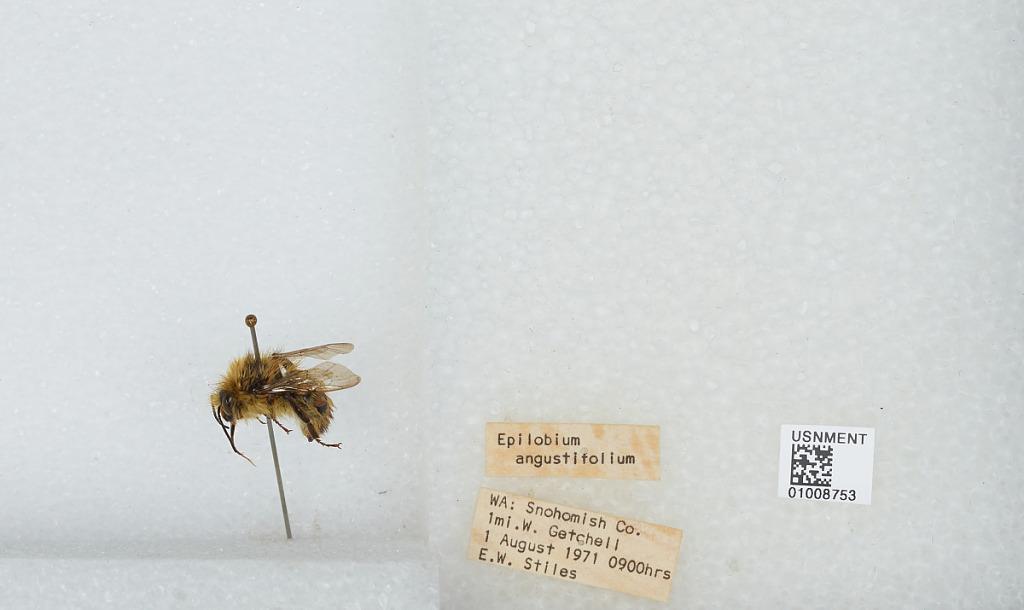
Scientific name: Bombus (Pyrobombus) flavifrons Cresson
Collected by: E. Stiles
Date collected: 1971-8-1
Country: United States
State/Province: Washington
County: Snohomish
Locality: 1 mile west of Getchell
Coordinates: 48.0722, -122.119